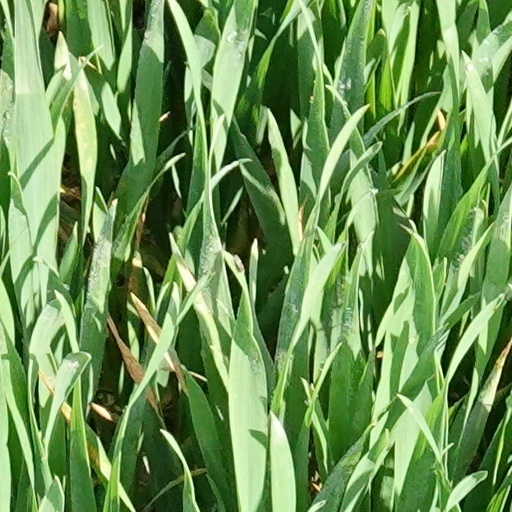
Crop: wheat